2006 Subway 500

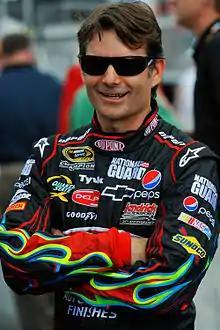
Jeff Gordon (pictured in 2009) took the lead from Kurt Busch at the start and led for a total of 165 laps.

Three practice sessions were held before the Sunday race: one on Friday and two on Saturday. The first session lasted 90 minutes, the second 60 minutes, and the third 45 minutes. In the first practice session, Gordon was fastest with a time of 19.478 seconds; Ryan Newman was second and Hamlin third. Johnson took fourth position, and Dave Blaney placed fifth. Kurt Busch, Sterling Marlin, Green, Sorenson, and Kahne rounded out the session's top ten drivers. Martin switched to a back-up car after he crashed.